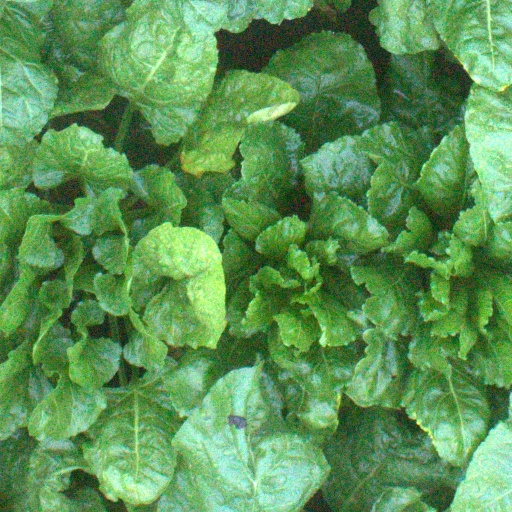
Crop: sugar beet